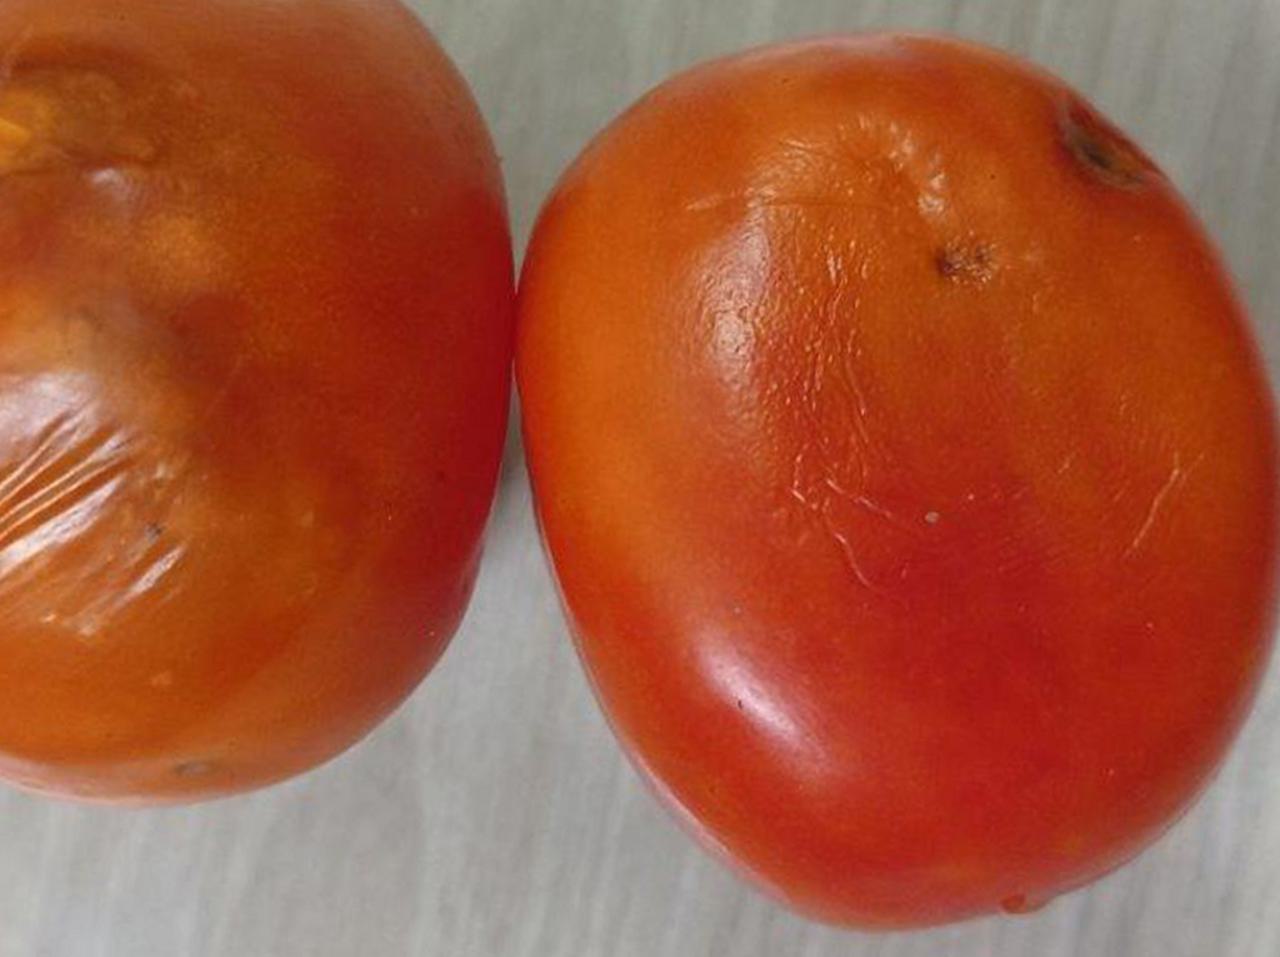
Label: Rotten